Tom Waddell (footballer)

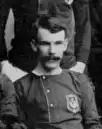
Waddell in Scotland kit, 1895

Thomas Smith Waddell (born 9 September 1870 - 31 January 1956) was a Scottish footballer, who played for Queen's Park and Scotland.